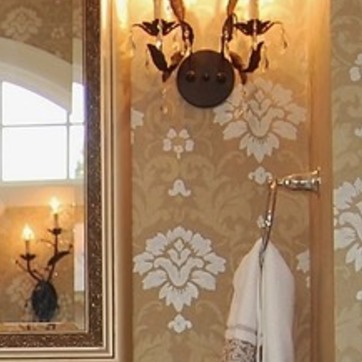
Material: wallpaper